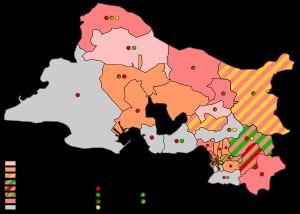
Les élections départementales ont lieu les 22 et 29 mars 2015 afin de renouveler les 58 sièges du conseil départemental des Bouches-du-Rhône.